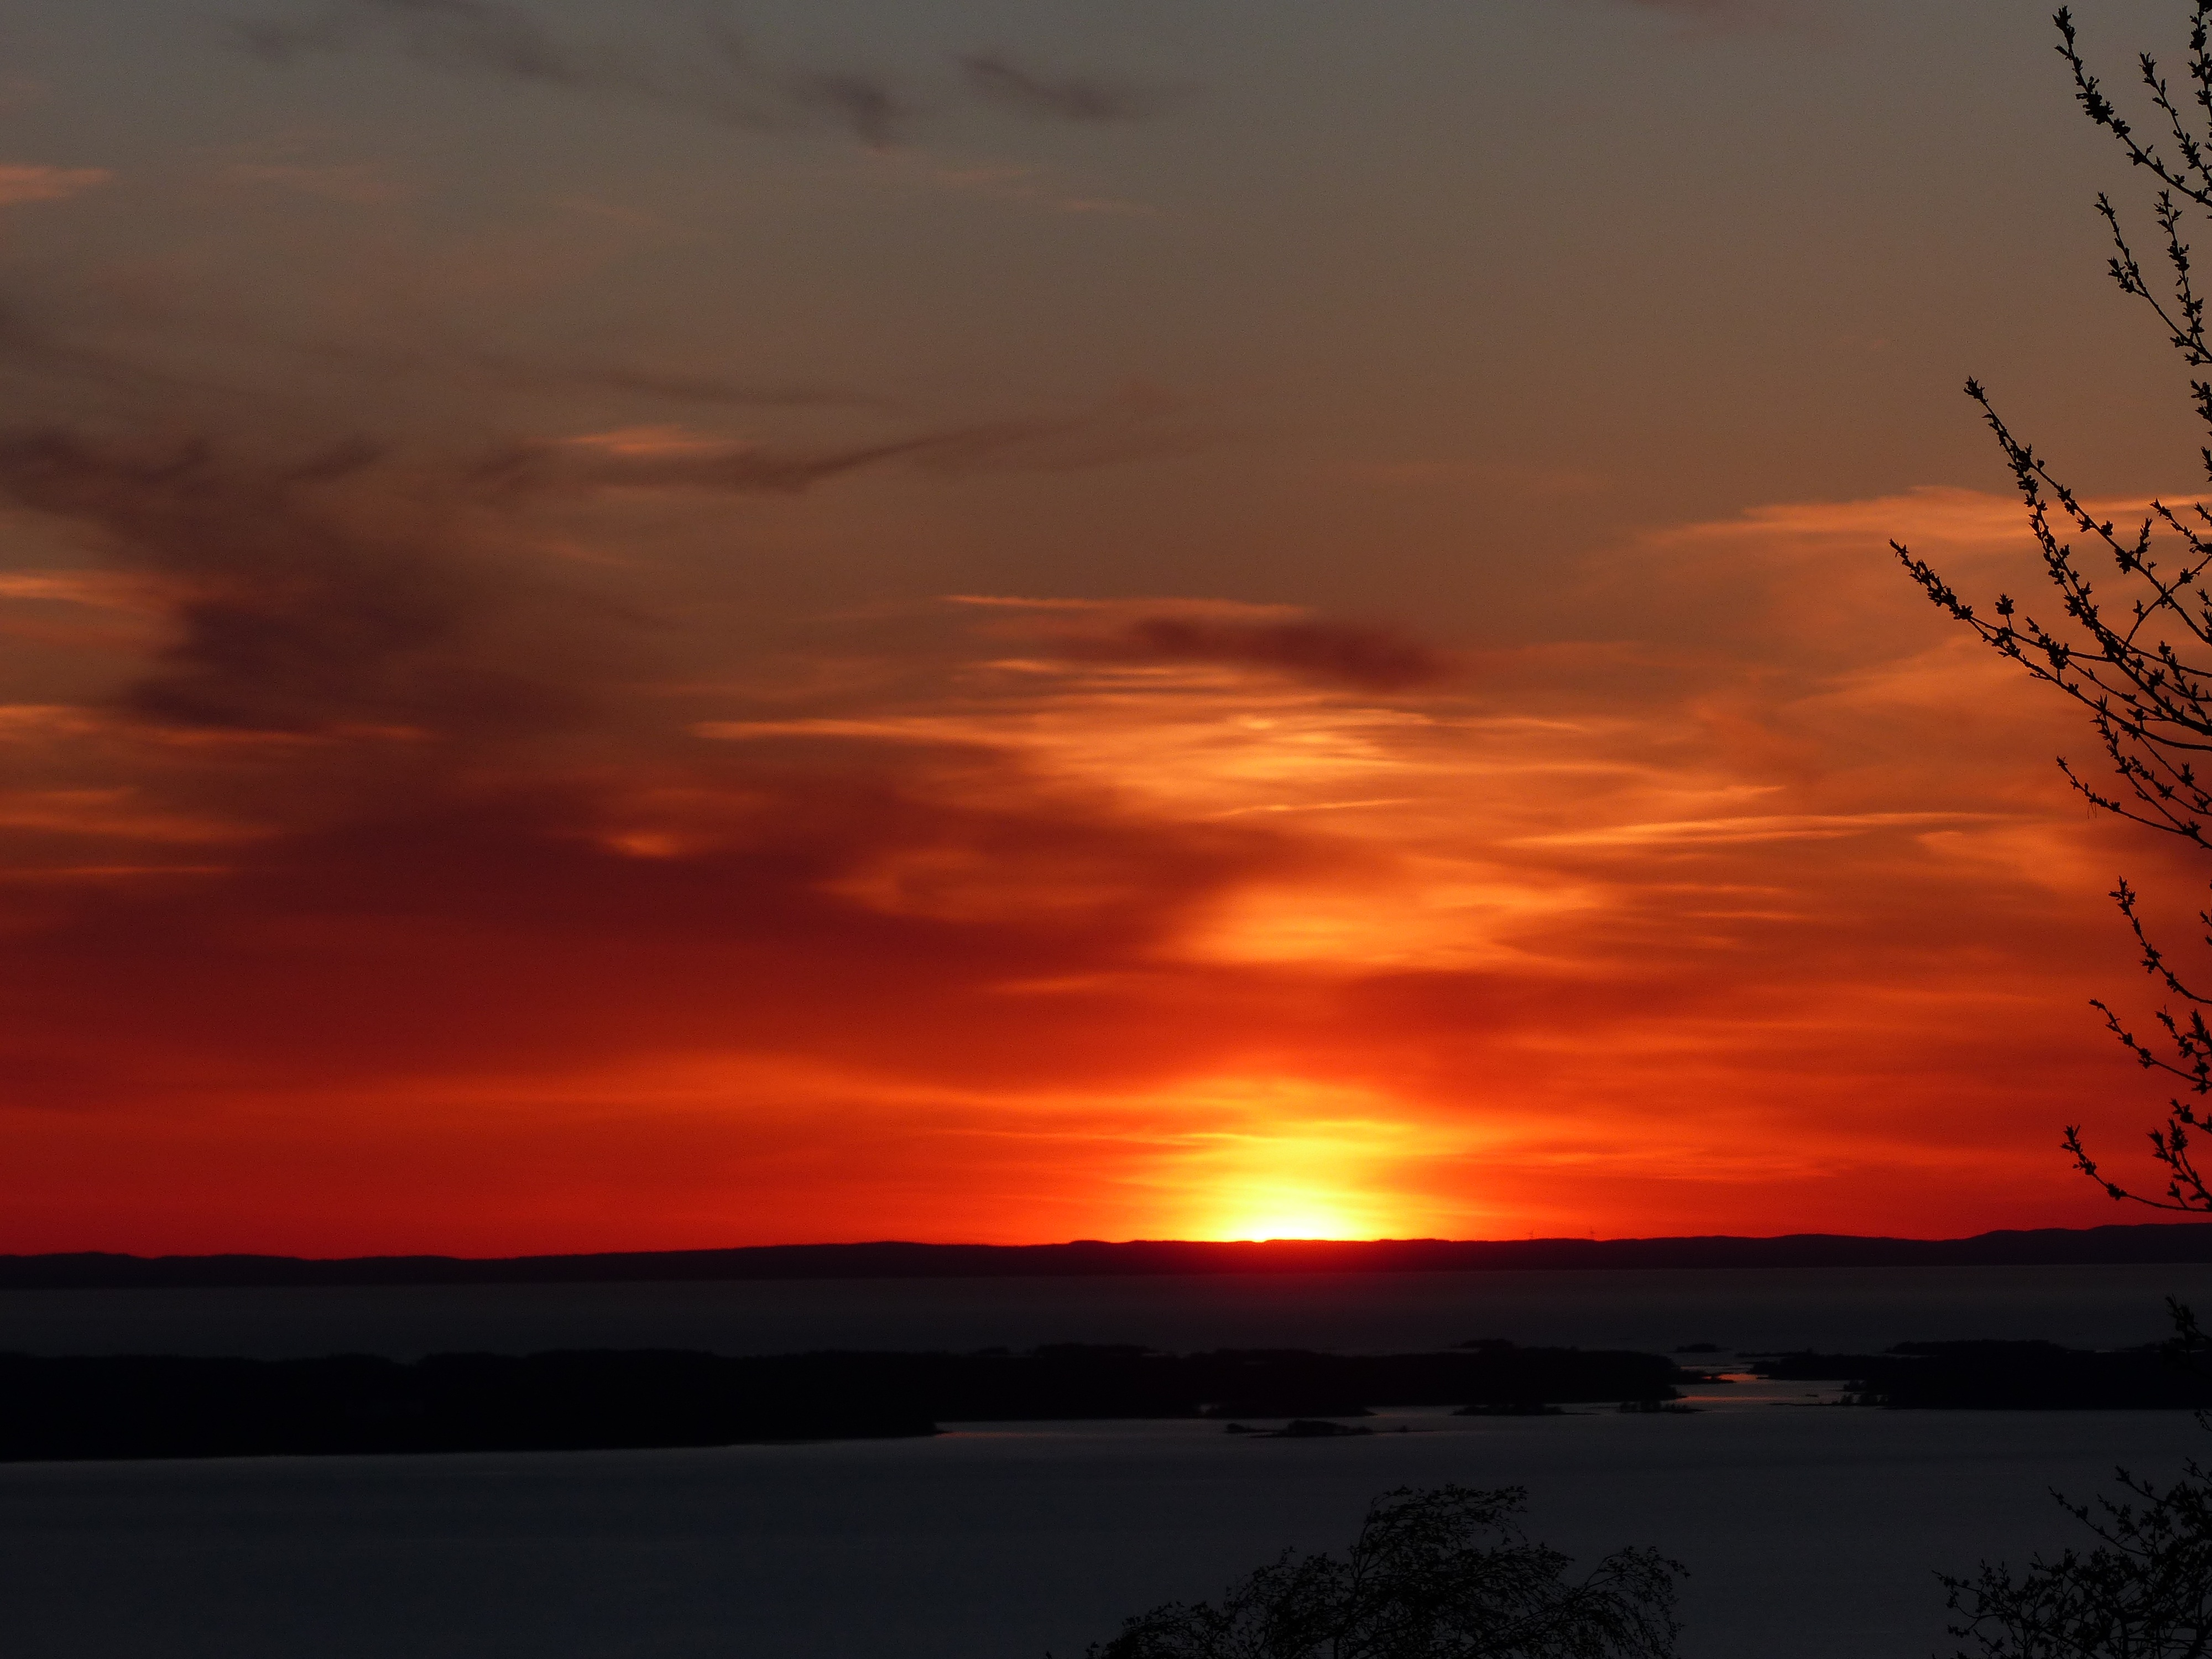
sea, tree, nature, horizon, cloud, sky, sun, sunrise, sunset, morning, dawn, atmosphere, dusk, evening, colors, afterglow, red sky at morning